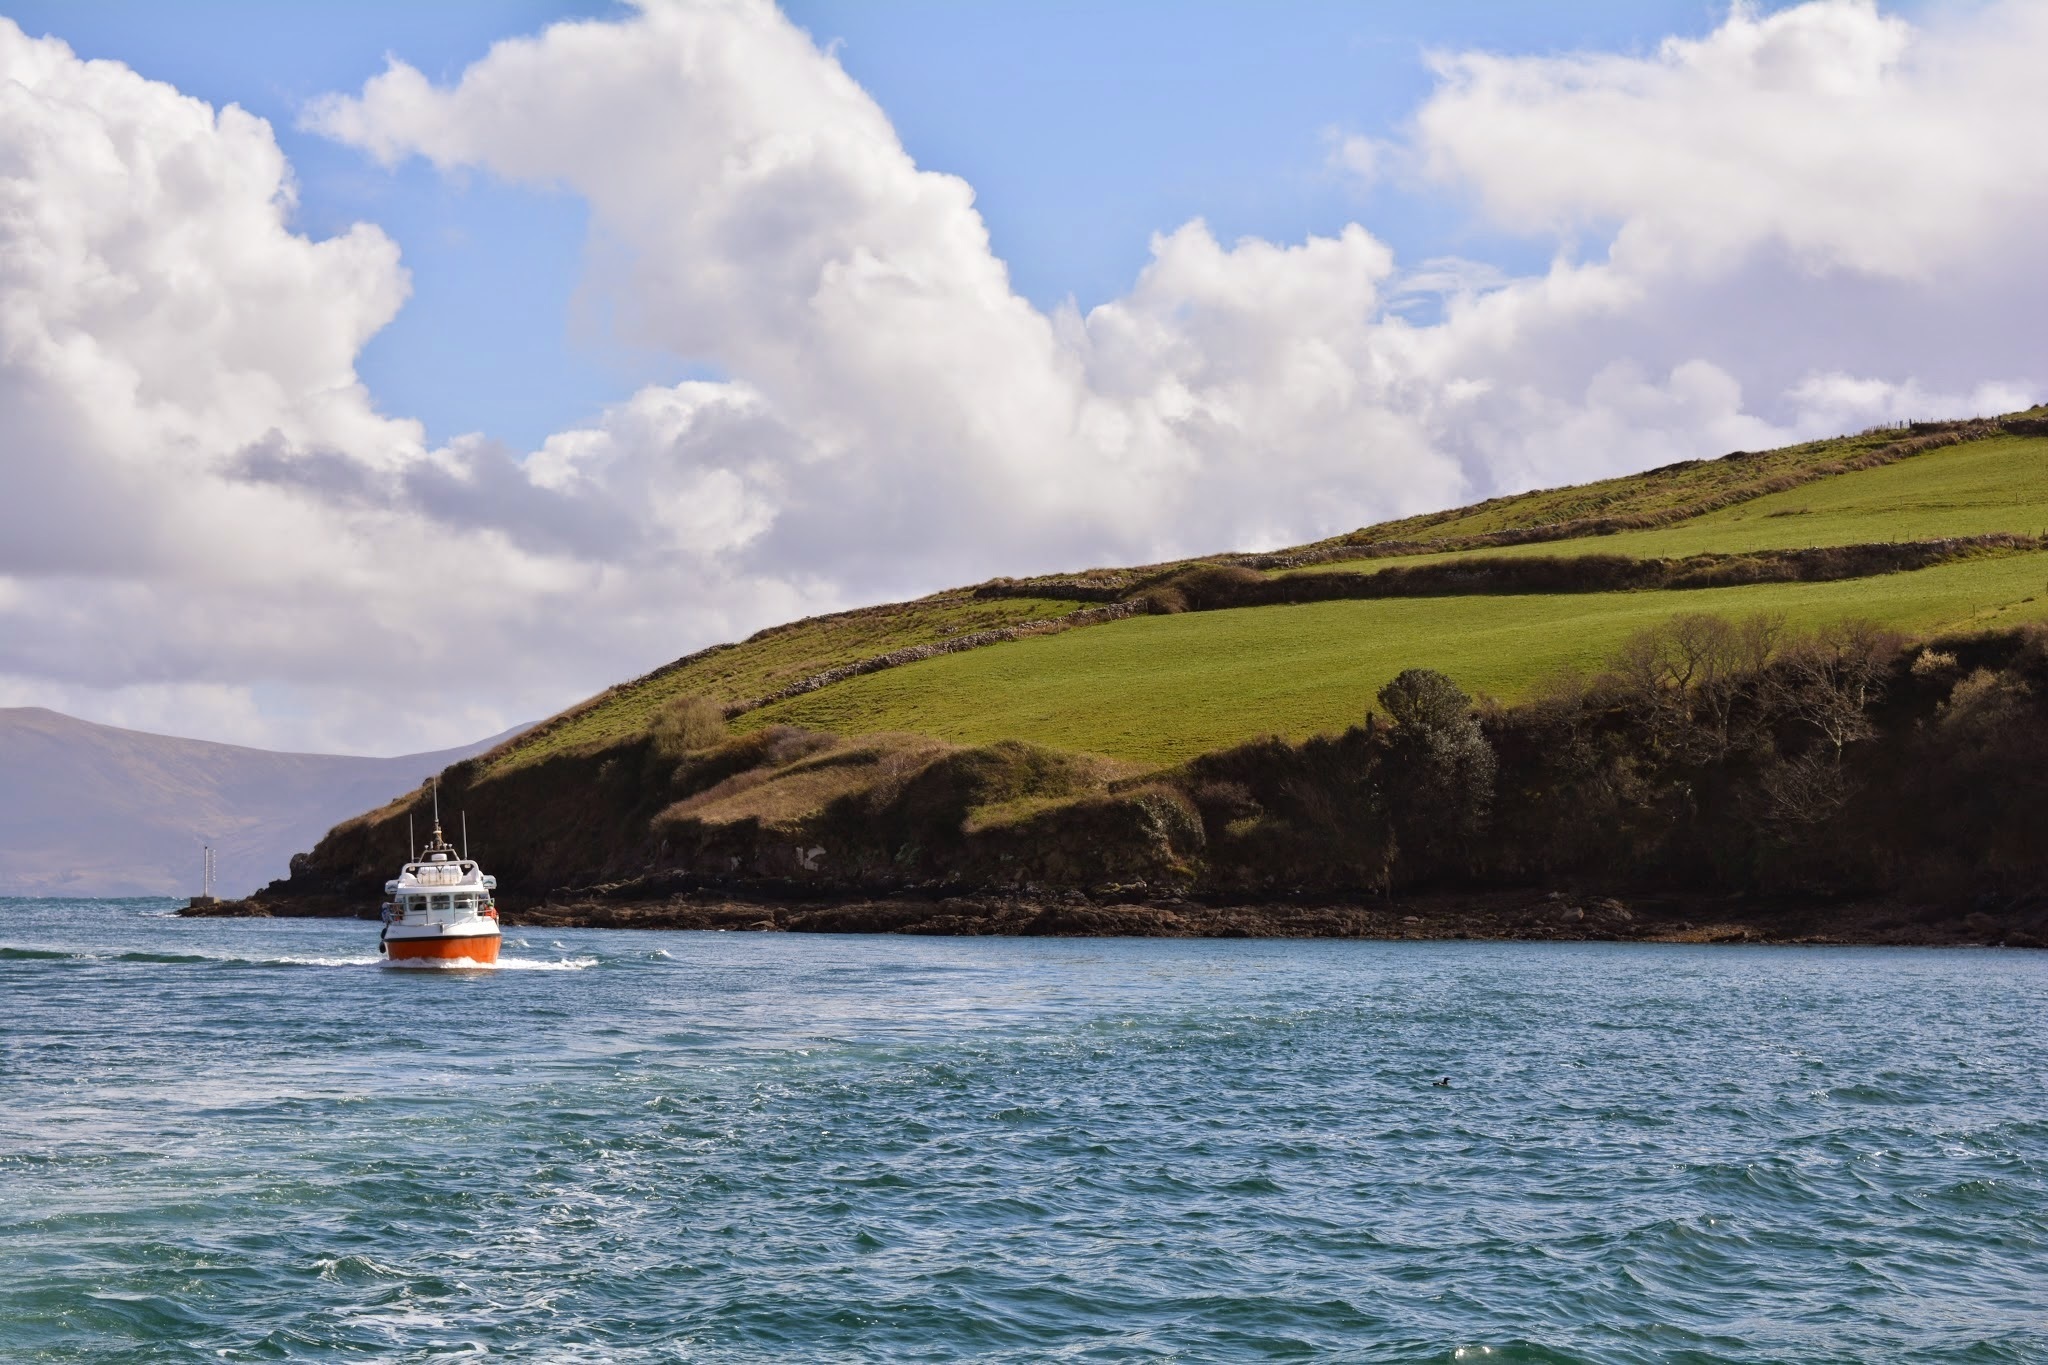
landscape, sea, coast, water, ocean, mountain, cloud, boat, field, meadow, countryside, shore, wave, lake, land, cove, paddle, vehicle, scenery, bay, island, hillside, fjord, reservoir, kayak, outdoors, boating, watercraft, loch, cape, islet, landform